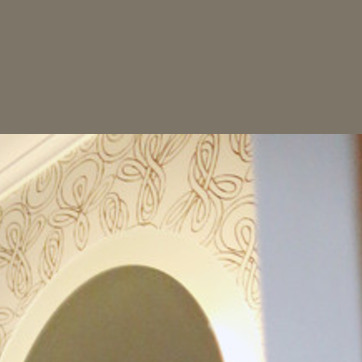
Material: wallpaper